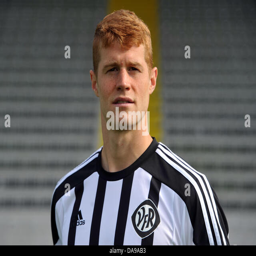
player is pictured during the club 's official photo